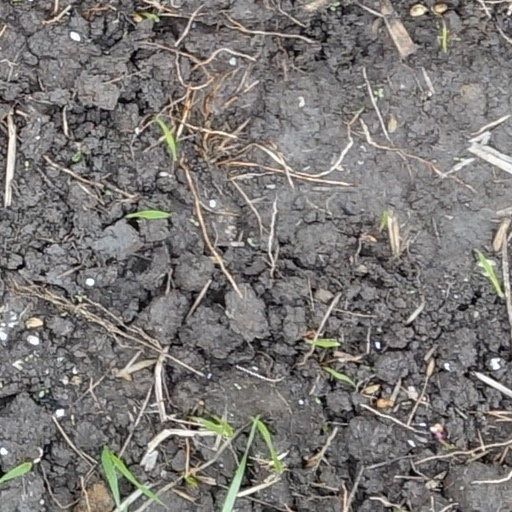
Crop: wheat